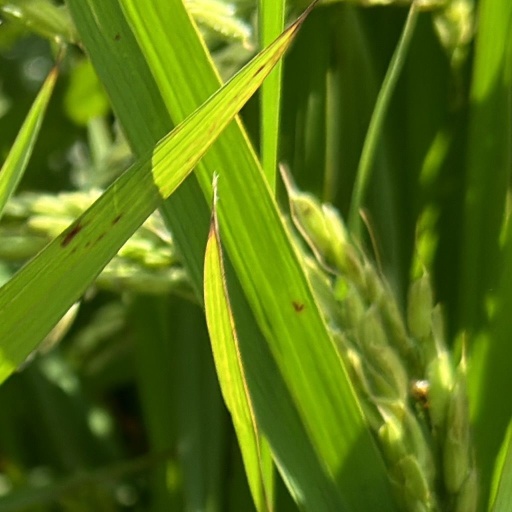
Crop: rice